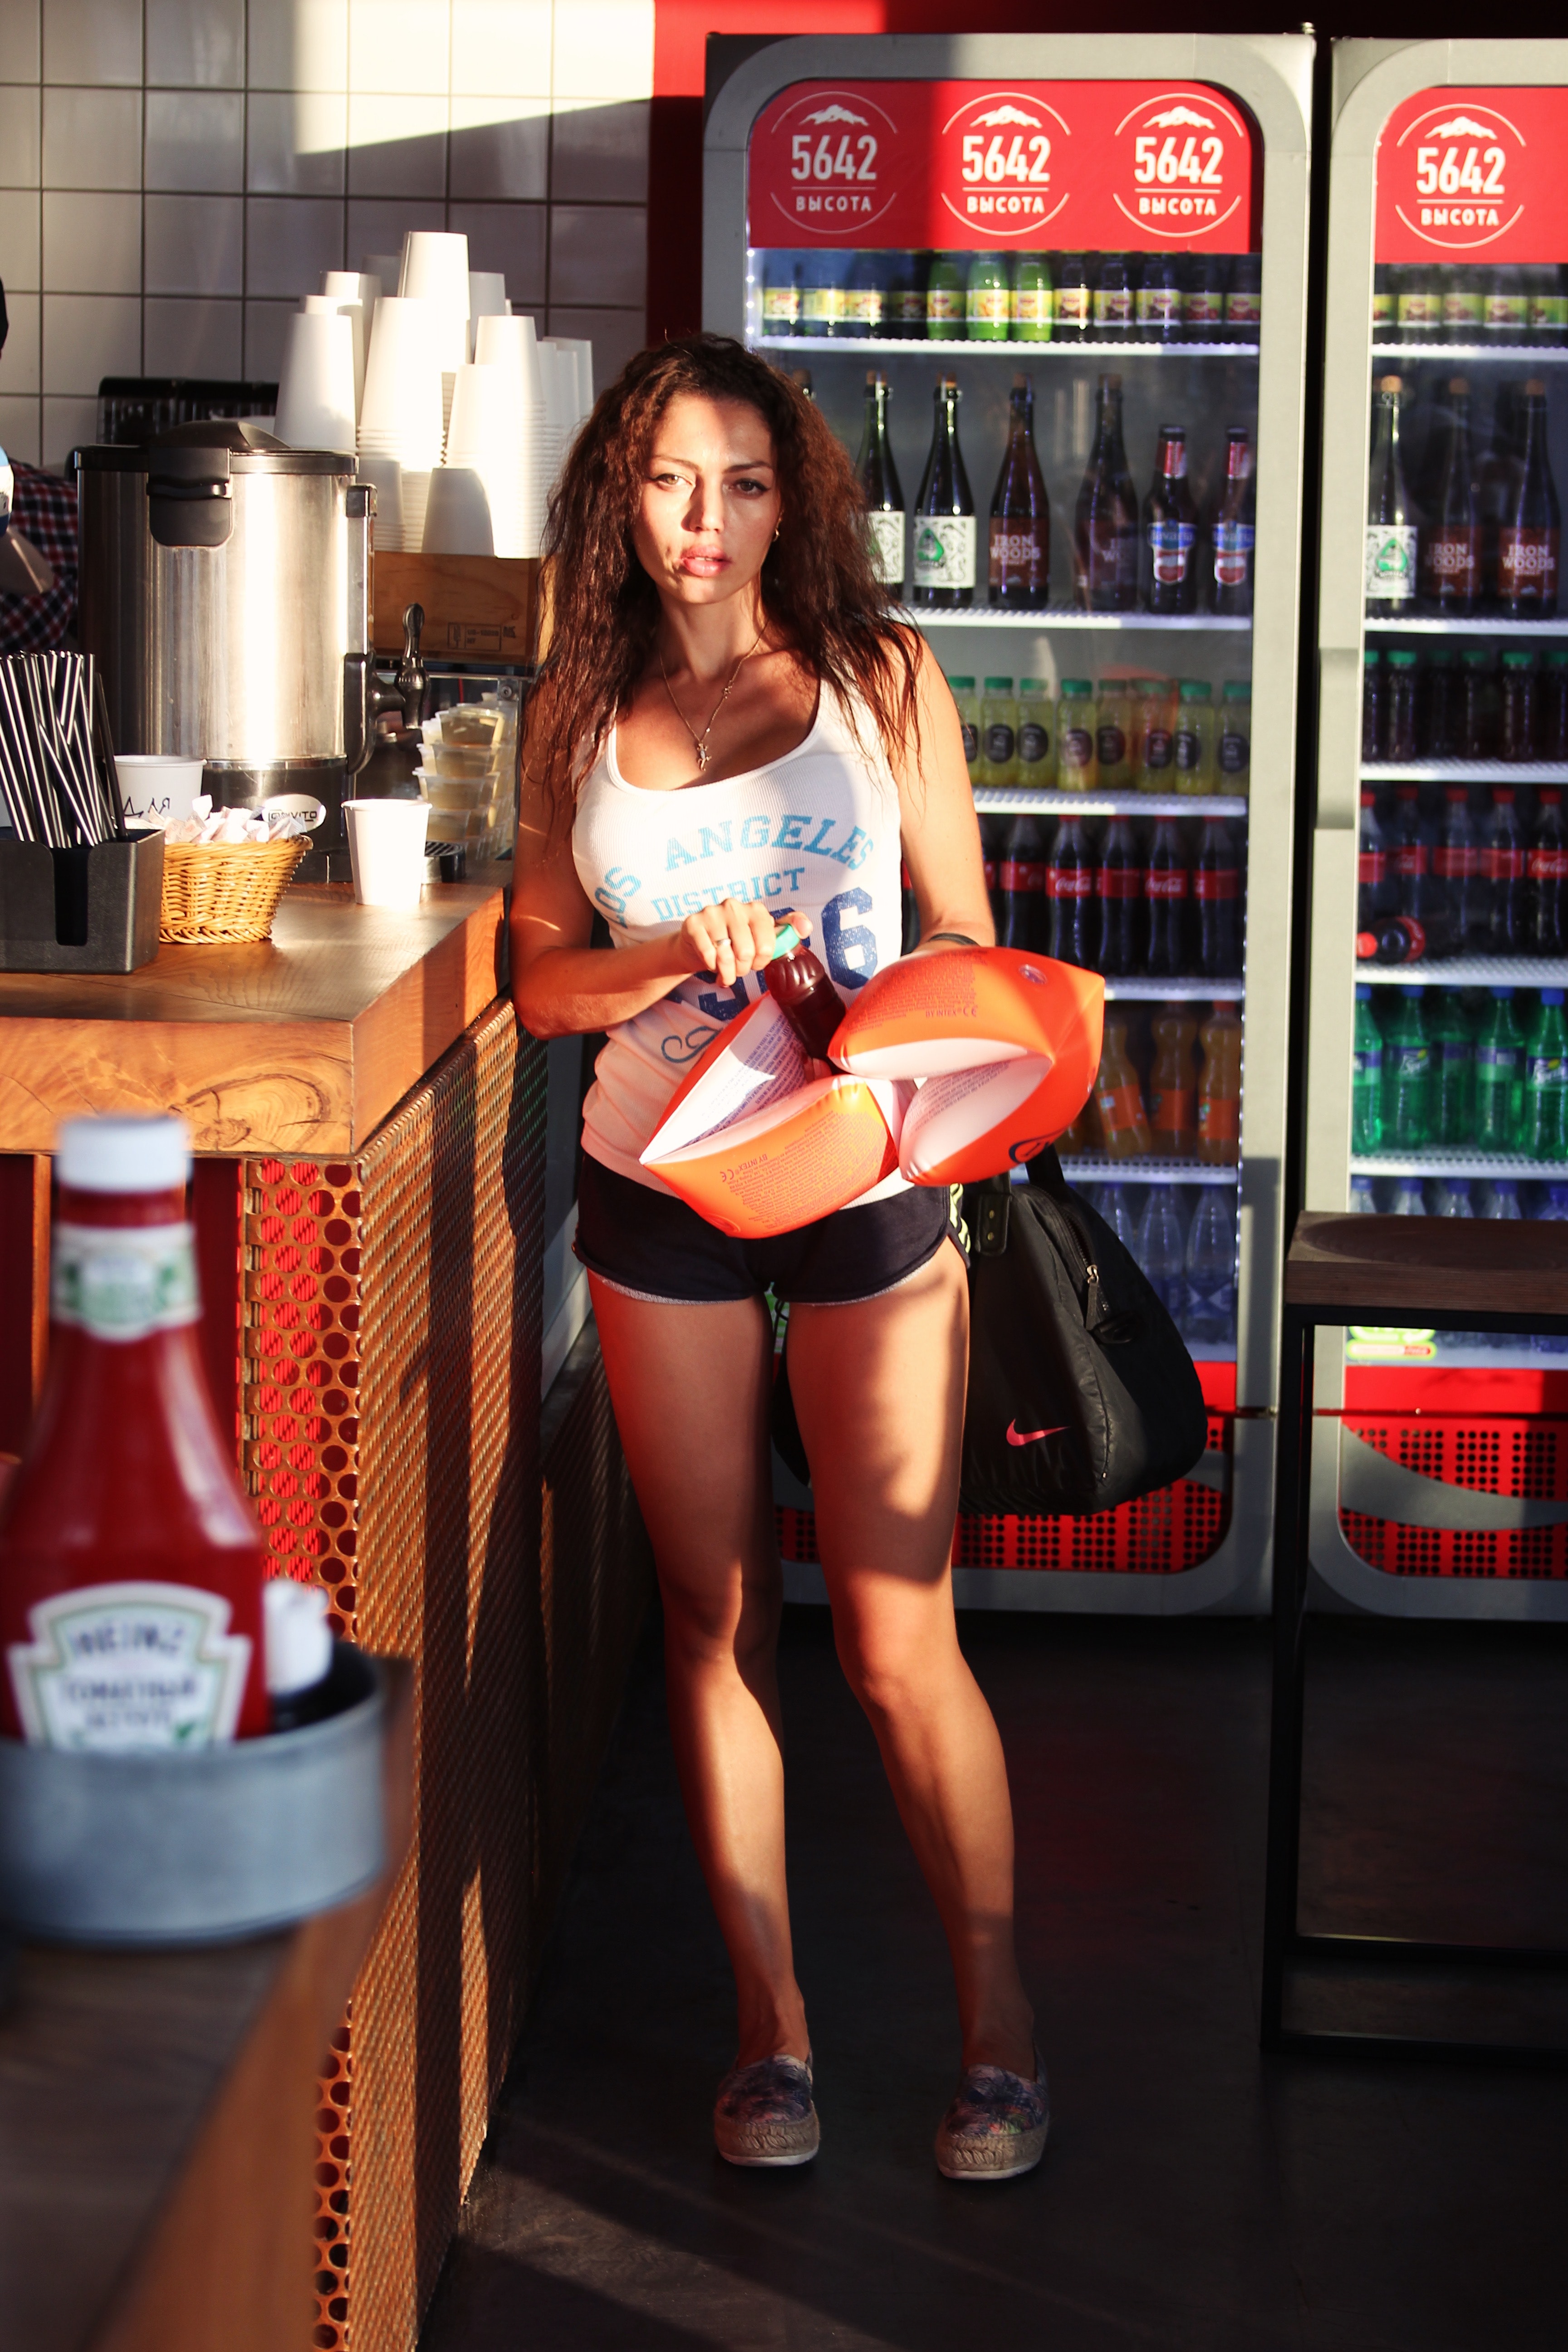
leg, thigh, human leg, human body, brown hair, muscle, long hair, black hair, lingerie